Scott McIntyre (journalist)

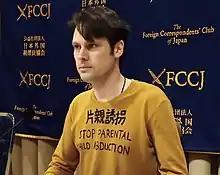
Scott McIntyre at a press conference at the Foreign Correspondents' Club of Japan on 16 January 2020

Scott McIntyre is an Australian football commentator formerly employed by SBS. He joined SBS in 2003, and was a sports reporter from 2008 to 2015. He was a presenter of the SBS soccer program "The World Game". He has also written for "The Guardian".